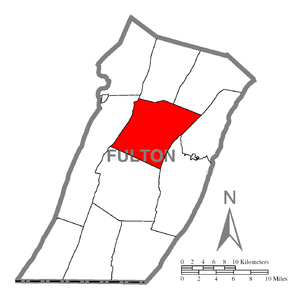
Licking Creek Township est un township situé au centre du comté de Fulton, en Pennsylvanie, aux États-Unis. En 2010, il comptait une population de 1 703 habitants.